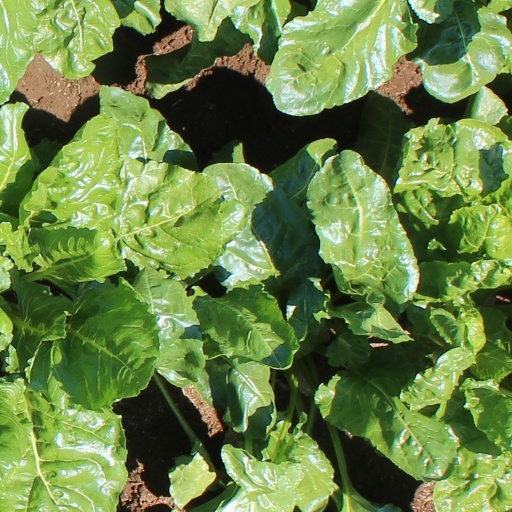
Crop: sugar beet